Steamboat

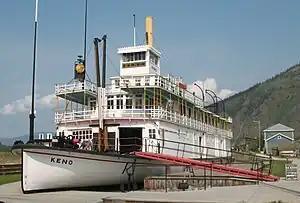
The SS "Keno" in Dawson City

Most steamboats were destroyed by boiler explosions or fires—and many sank in the river, with some of those buried in silt as the river changed course. From 1811 to 1899, 156 steamboats were lost to snags or rocks between St. Louis and the Ohio River. Another 411 were damaged by fire, explosions or ice during that period. One of the few surviving Mississippi sternwheelers from this period, "Julius C. Wilkie", was operated as a museum ship at Winona, Minnesota, until its destruction in a fire in 1981. The replacement, built "in situ", was not a steamboat. The replica was scrapped in 2008.